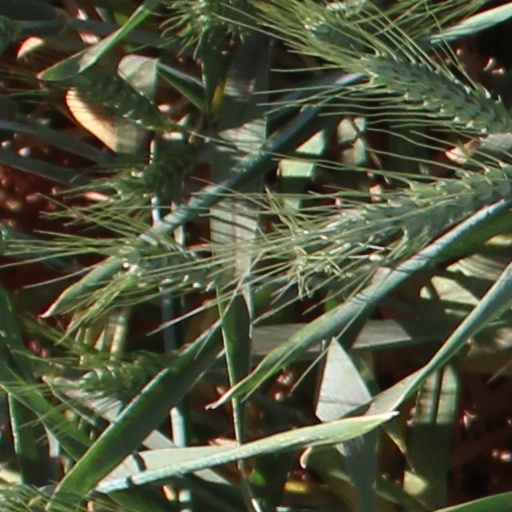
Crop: wheat